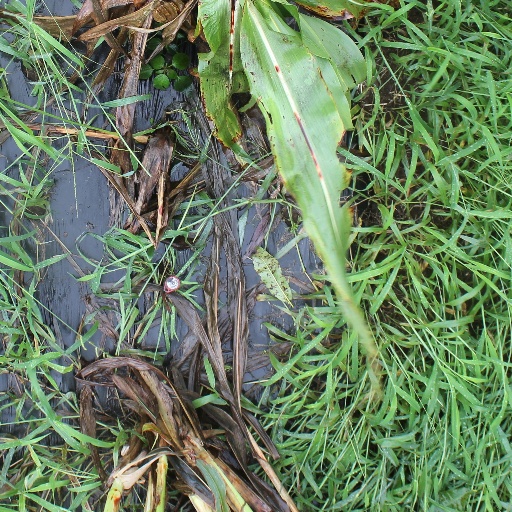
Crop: sorghum